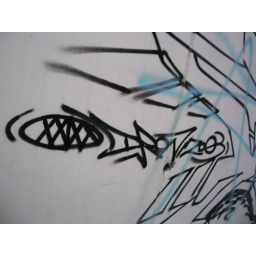
graffiti on a wall in this one street in tainan city, taiwan